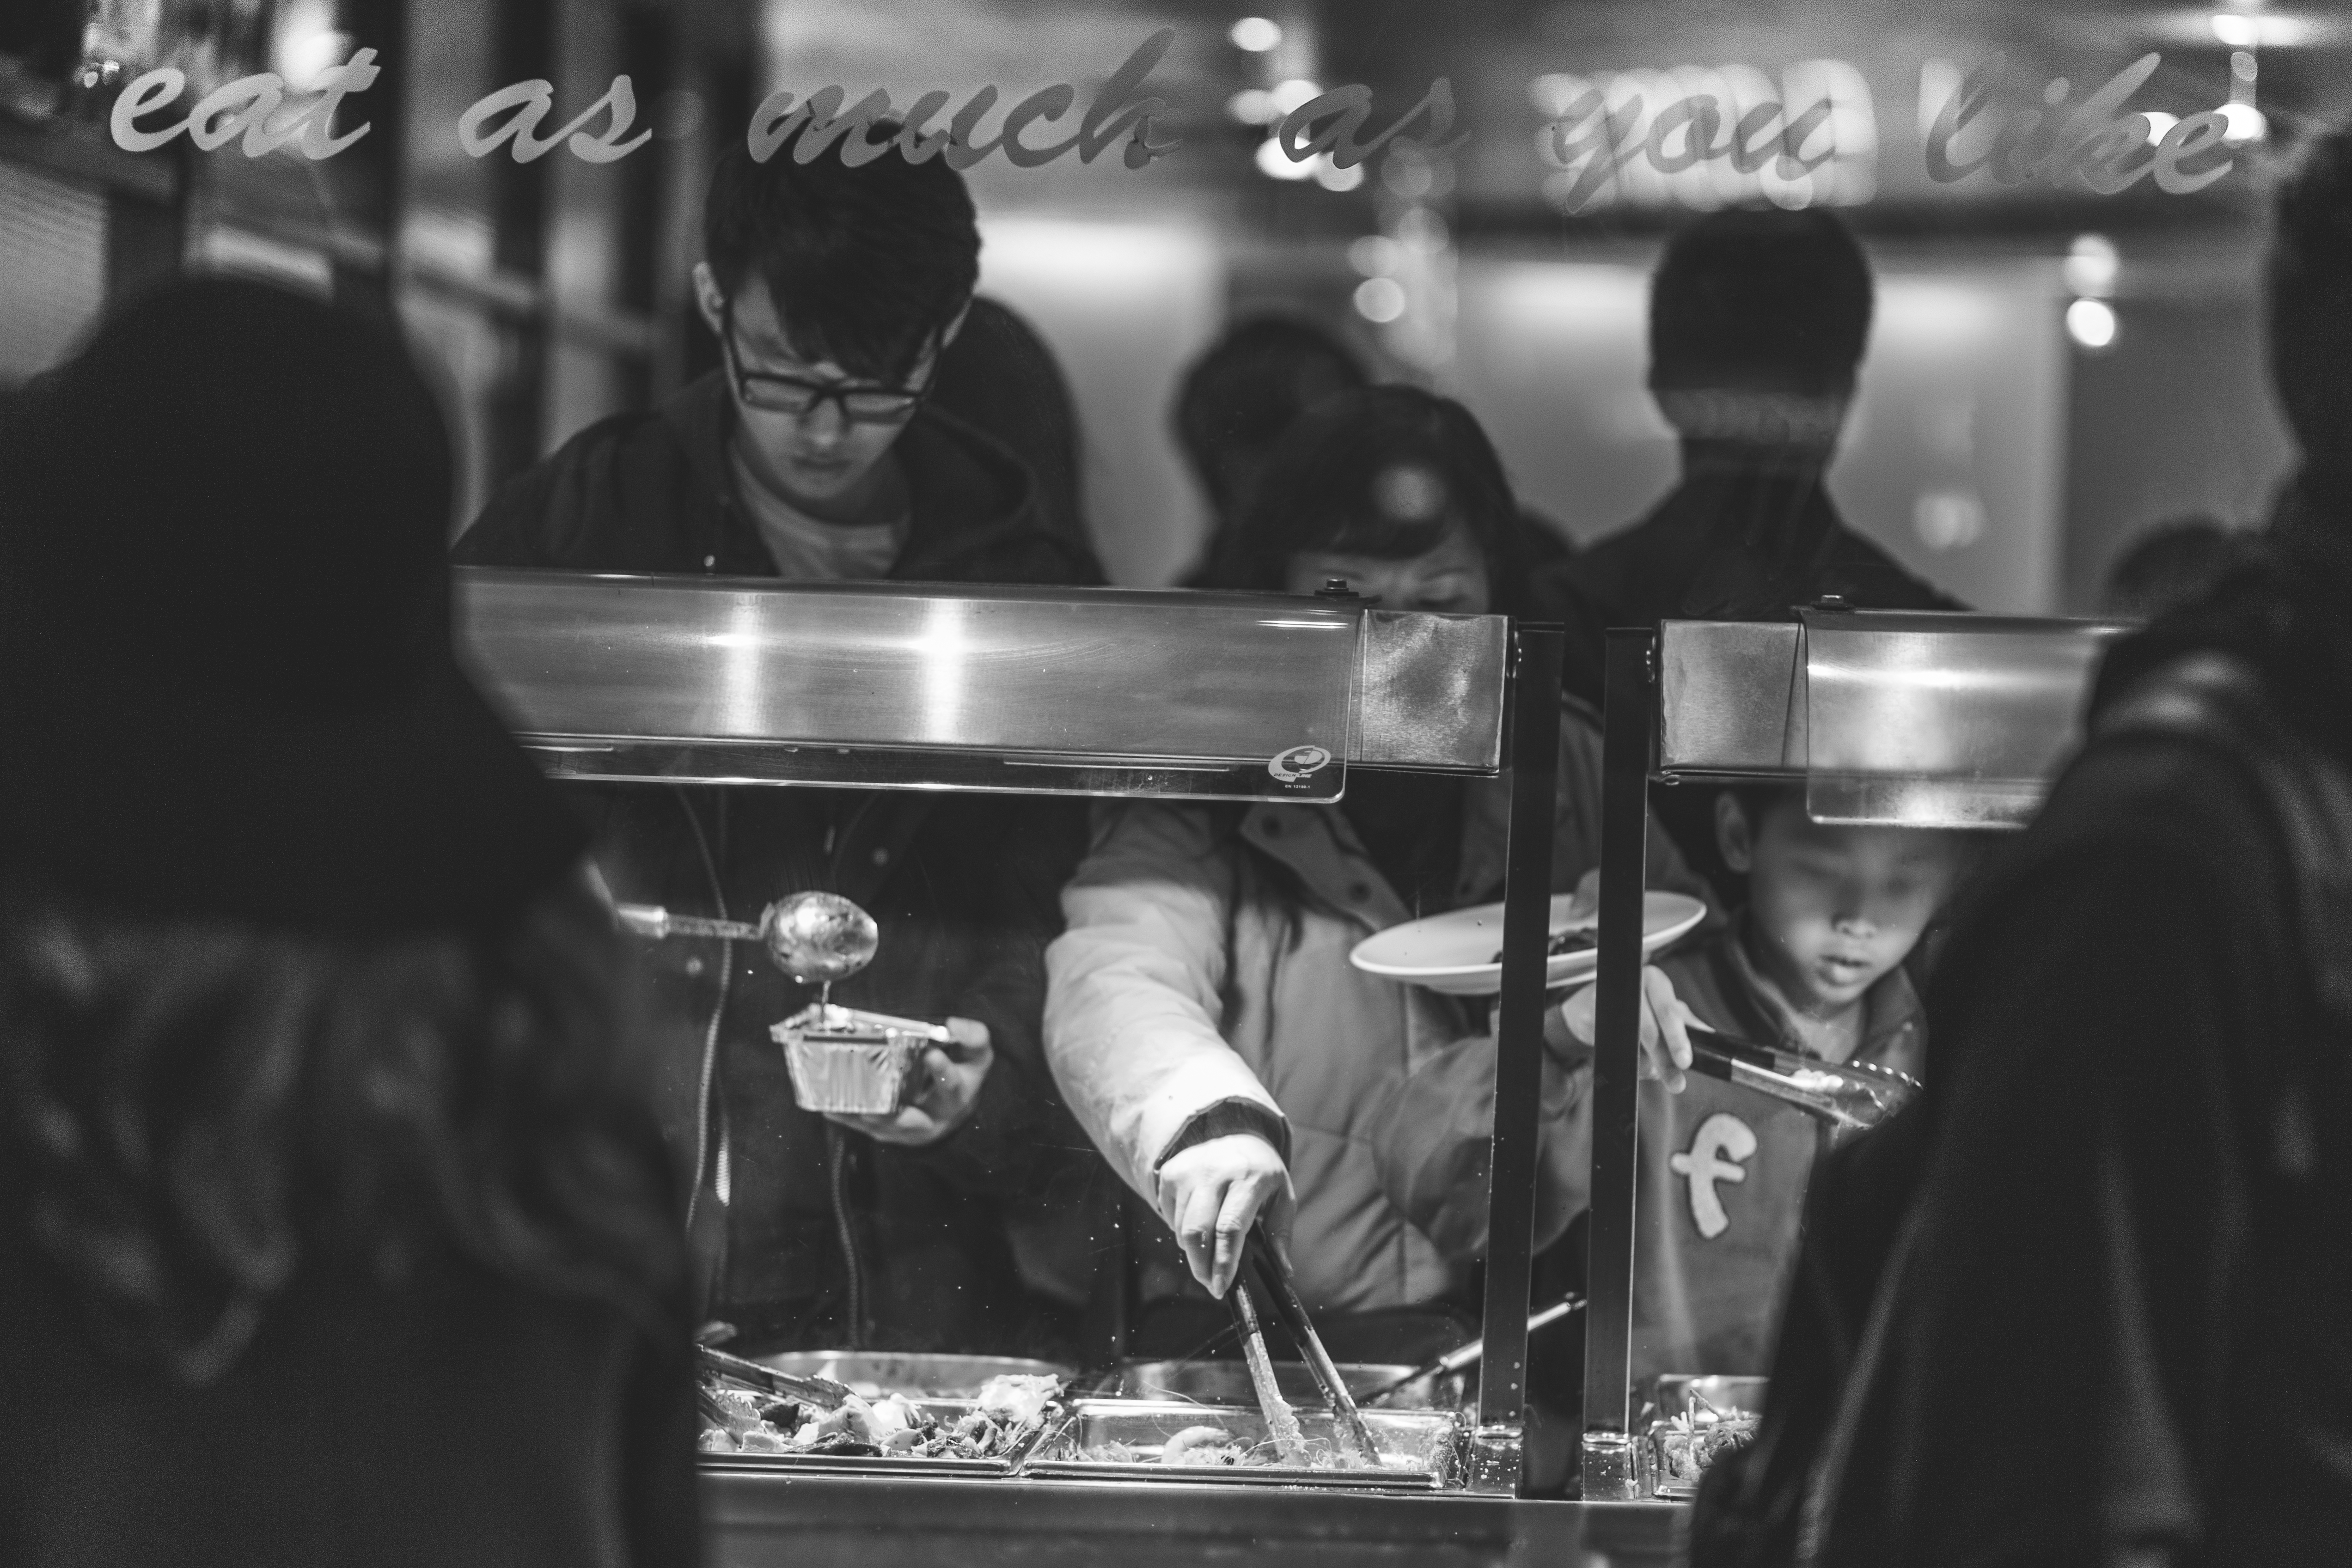
music, black and white, people, restaurant, meal, food, black, monochrome, eat, buffet, fastfood, fat, chinatown, obesity, chinese food, monochrome photography, film noir, People at buffet